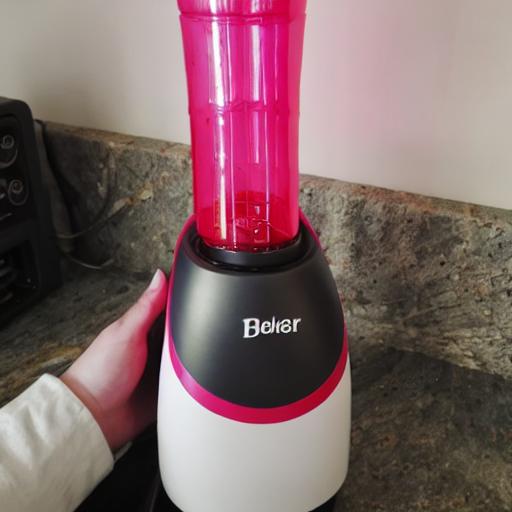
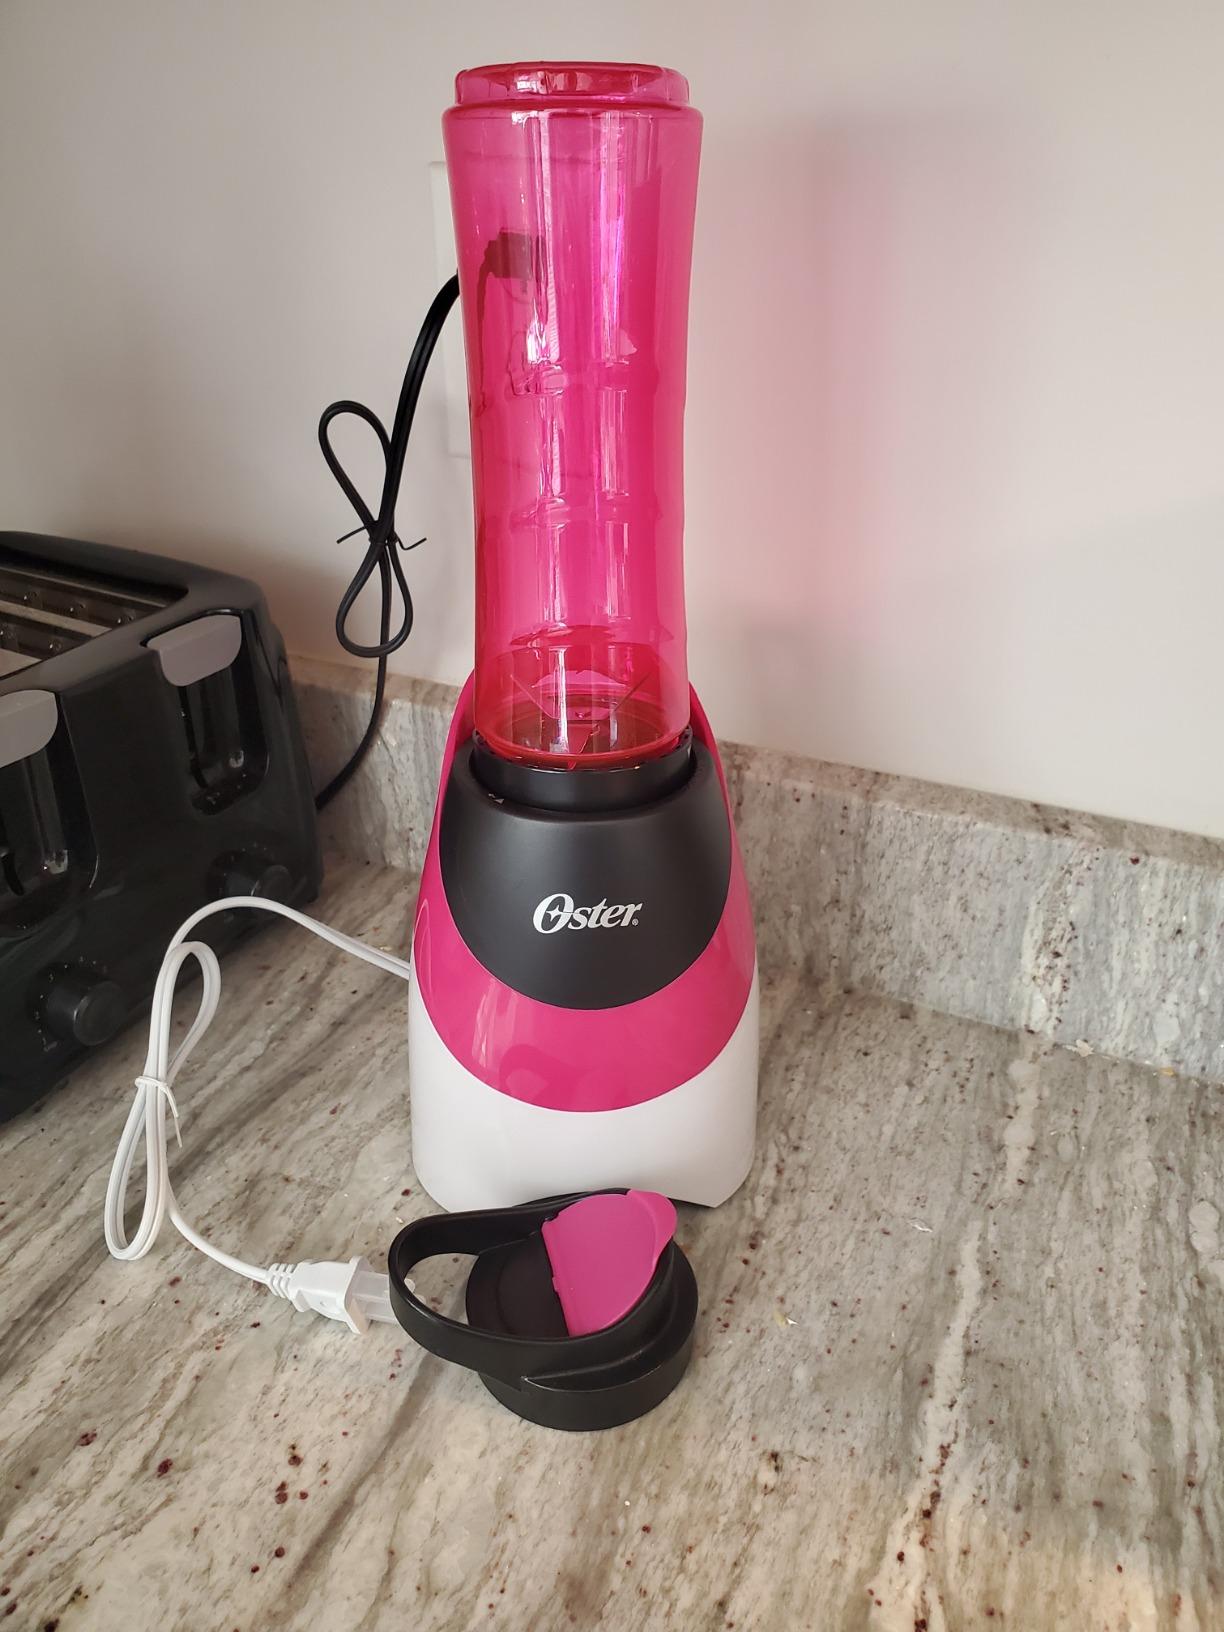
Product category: items_blender
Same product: no